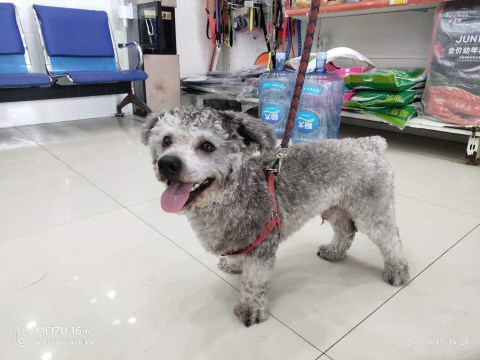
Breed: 2925-n000114-toy_poodle